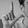
ASL letter: L